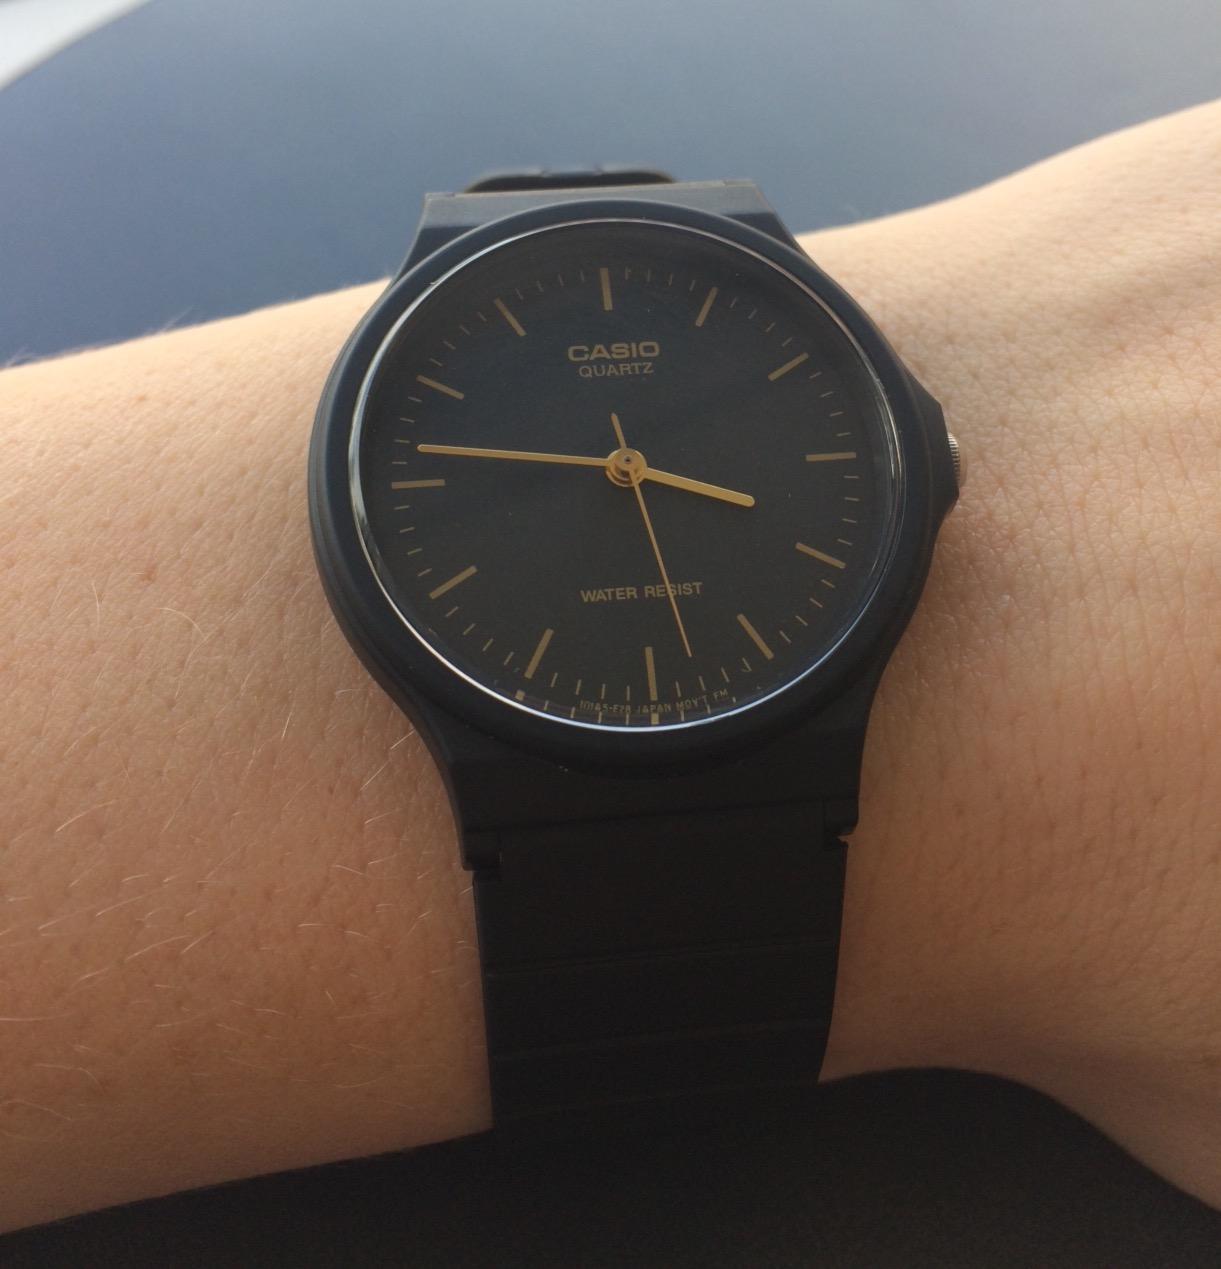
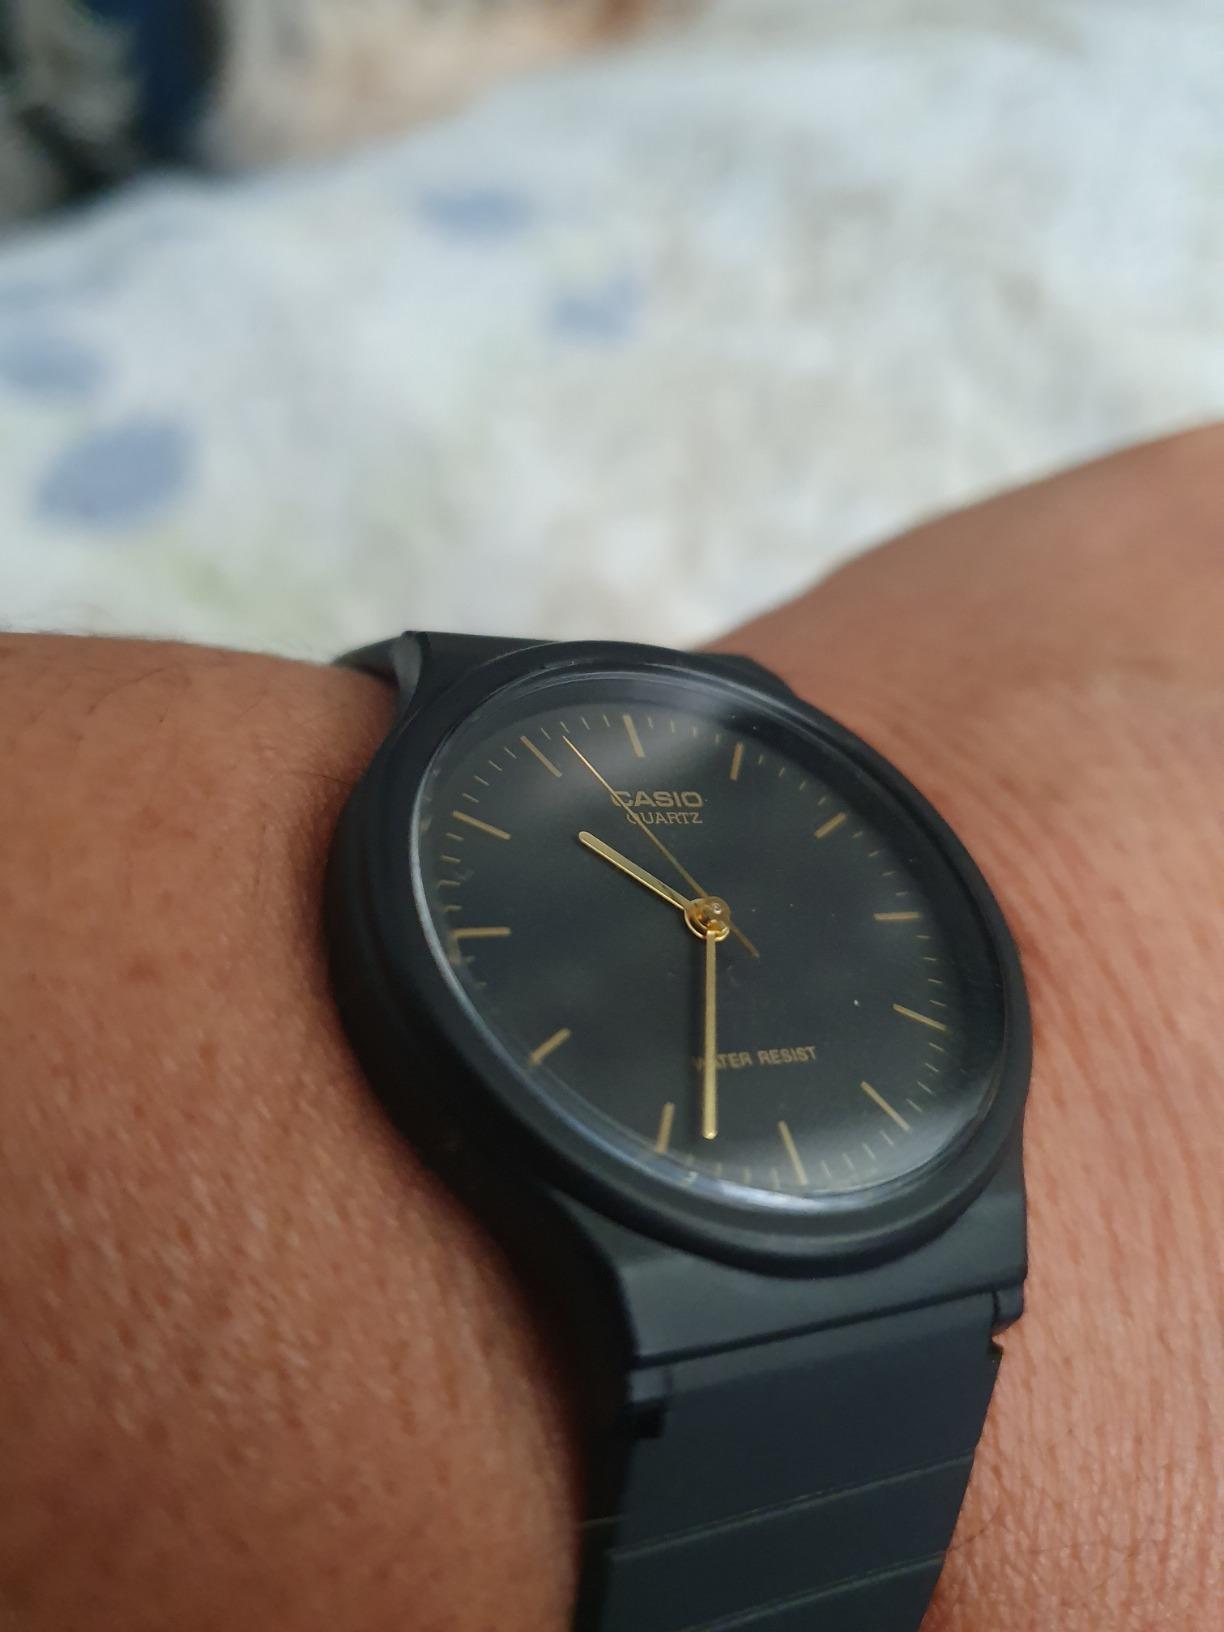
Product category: accessories_watch
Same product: yes